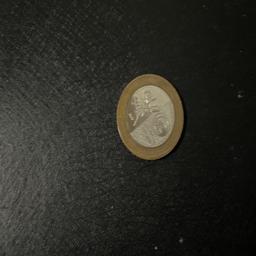
Label: 20_New_Back